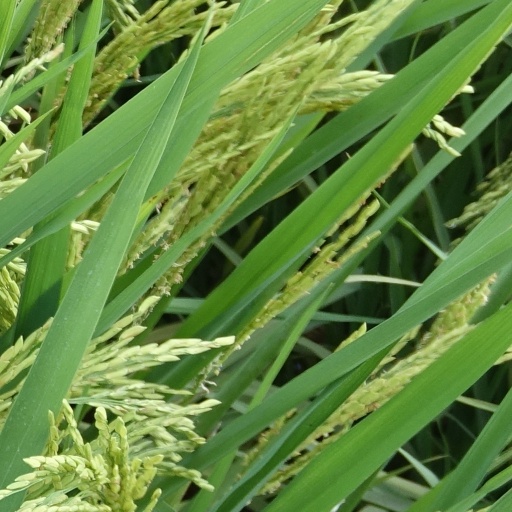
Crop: rice